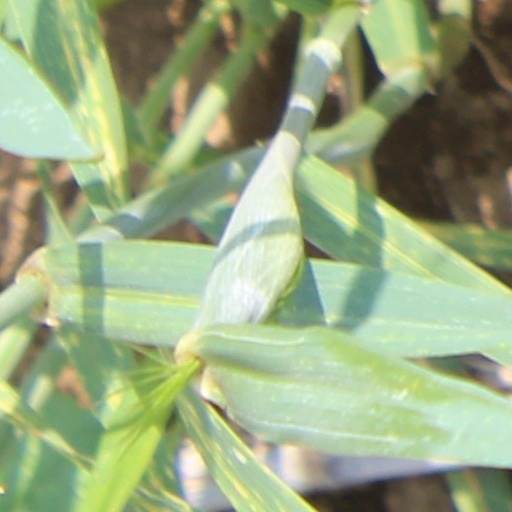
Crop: wheat